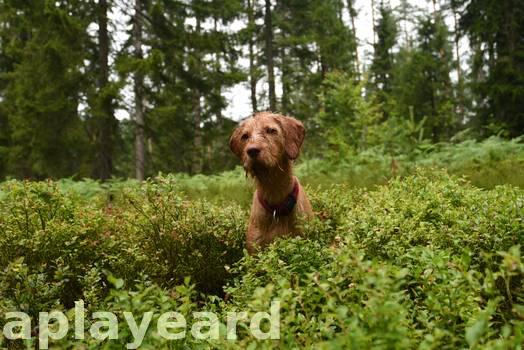
Label: Watermark